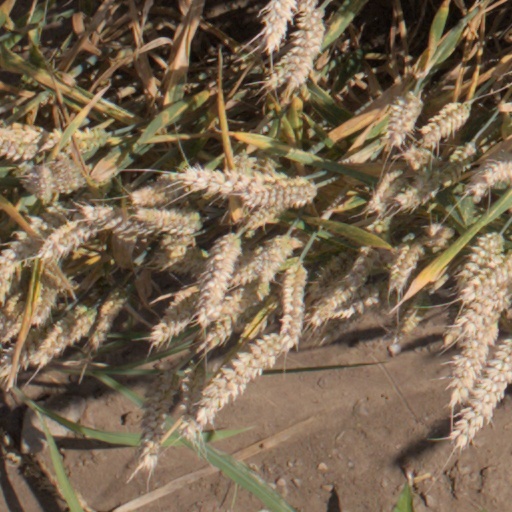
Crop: wheat